Coucou de Rennes

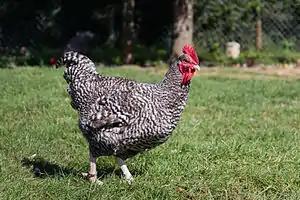
Coucou de Rennes rooster

The chicken was a historic Breton breed which had nearly disappeared by the late twentieth century. However, starting in 1988 with a rebreeding effort by the Ecomuseum of Rennes, the breed has since recovered. There is an association of Coucou de Rennes chicken producers that has breeding regulations. These state that the minimum age of slaughter must not be before 130 days for the pullet, 180 days for the hens and roosters, and 200 days for the capons.